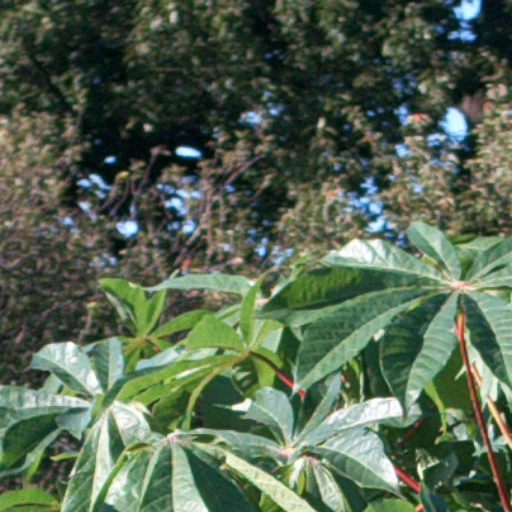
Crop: cassava